Eichstätt Cathedral

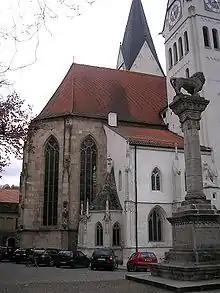
Dom Eichstaett Ostchor

Eichstätt Cathedral, properly known as the Cathedral Church of the Blessed Virgin Mary, St. Willibald and St. Salvator is the 11th-century cathedral of the Catholic Diocese of Eichstätt and is located in the city of Eichstätt, in the state of Bavaria, in Southern Germany.